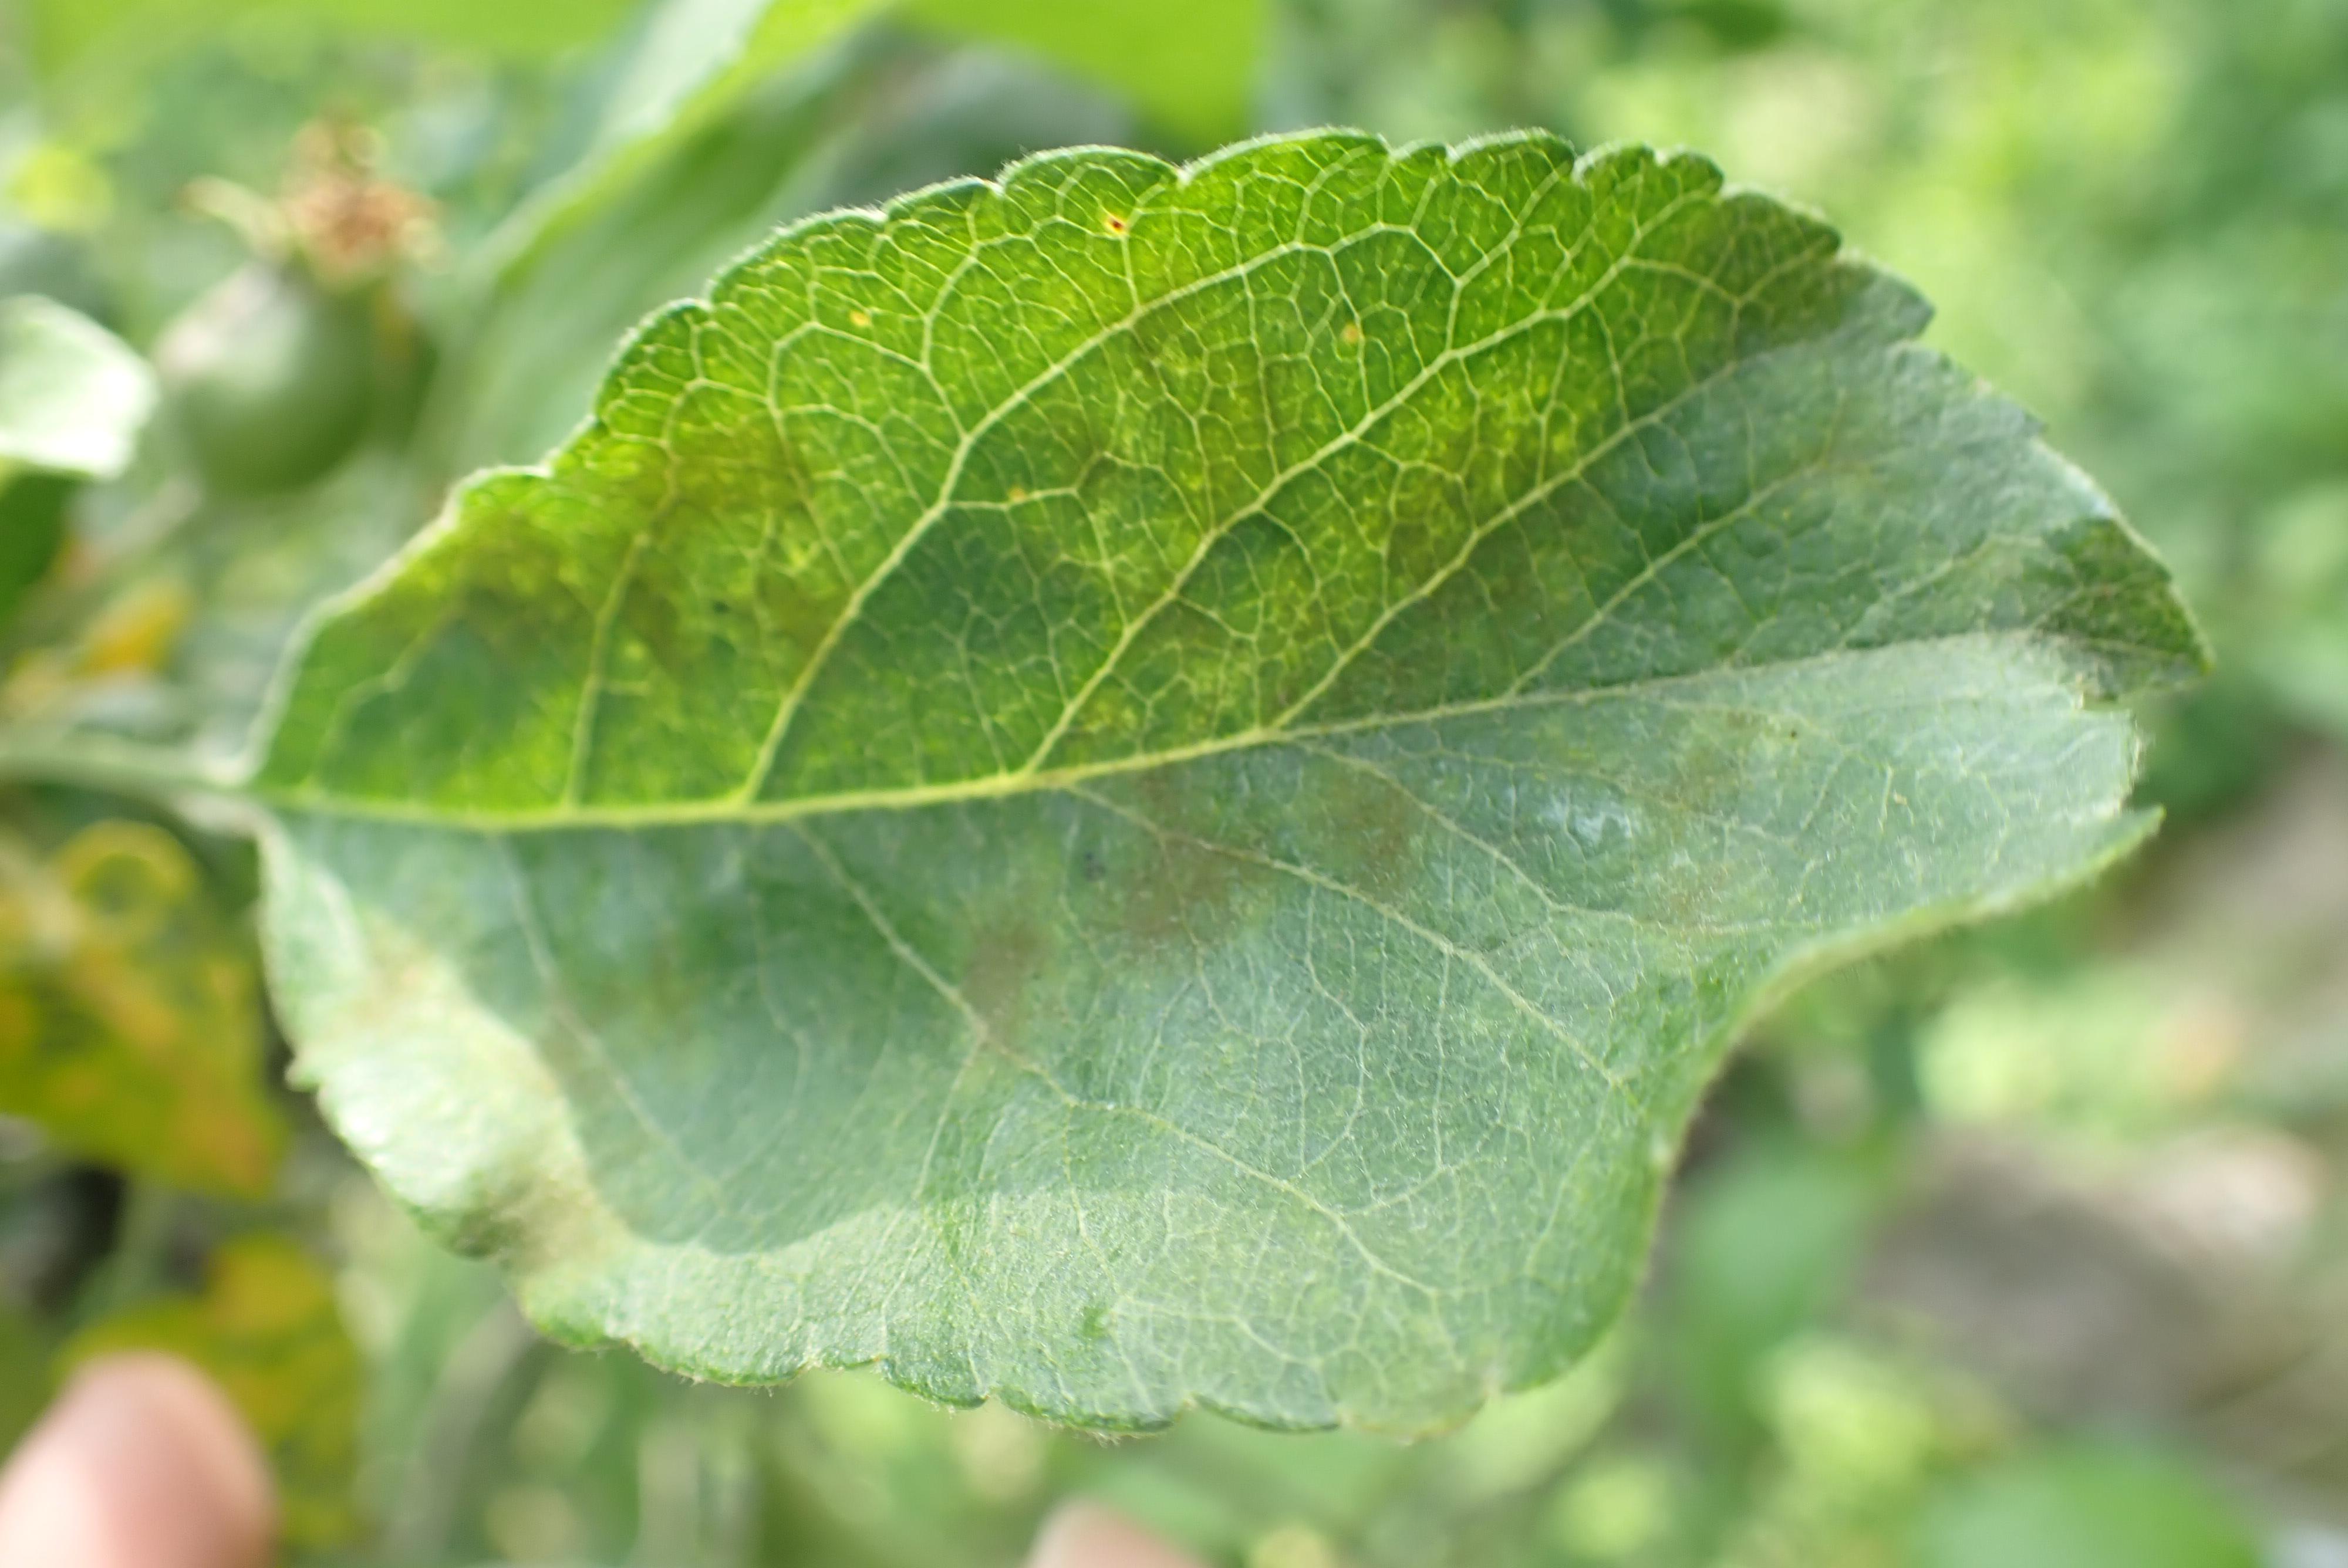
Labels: scab